Expansion of Macedonia under Philip II

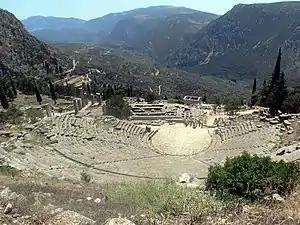
The ruins of ancient Delphi

By 354/353 BC, in just 5 years since his accession, Philip had unified Macedon and turned it into the dominant power in Northern Greece. He had completely reduced Athenian influence in the region, and was allied to the other major Greek power in the region, the Chalkidian League. He had, in the process, secured access to the Aegean sea, which had been an age-old problem in Macedon, since suitable sites had been monopolised by Greek colonists in the Archaic period. Furthermore, he had overhauled and re-trained the army, which was now battle-hardened, and he now had a supply of ready money to pay for more troops.